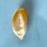
Maize quality: Good